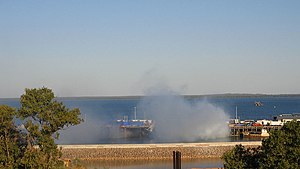
Australia (film) / Medvirkende
Optagelse af filmen ved Stokes Hill Wharf
Australia er en australsk romantisk film fra 2008 instrueret af Baz Luhrmann med Nicole Kidman og Hugh Jackman i hovedrollerne. Manuskriptet blev skrevet af Luhrmann og manuskriptforfatter Stuart Beattie, med Ronald Harwood også senere krediteret. Historien finder sted før og under bombningen af Darwin i Australien under 2. Verdenskrig.